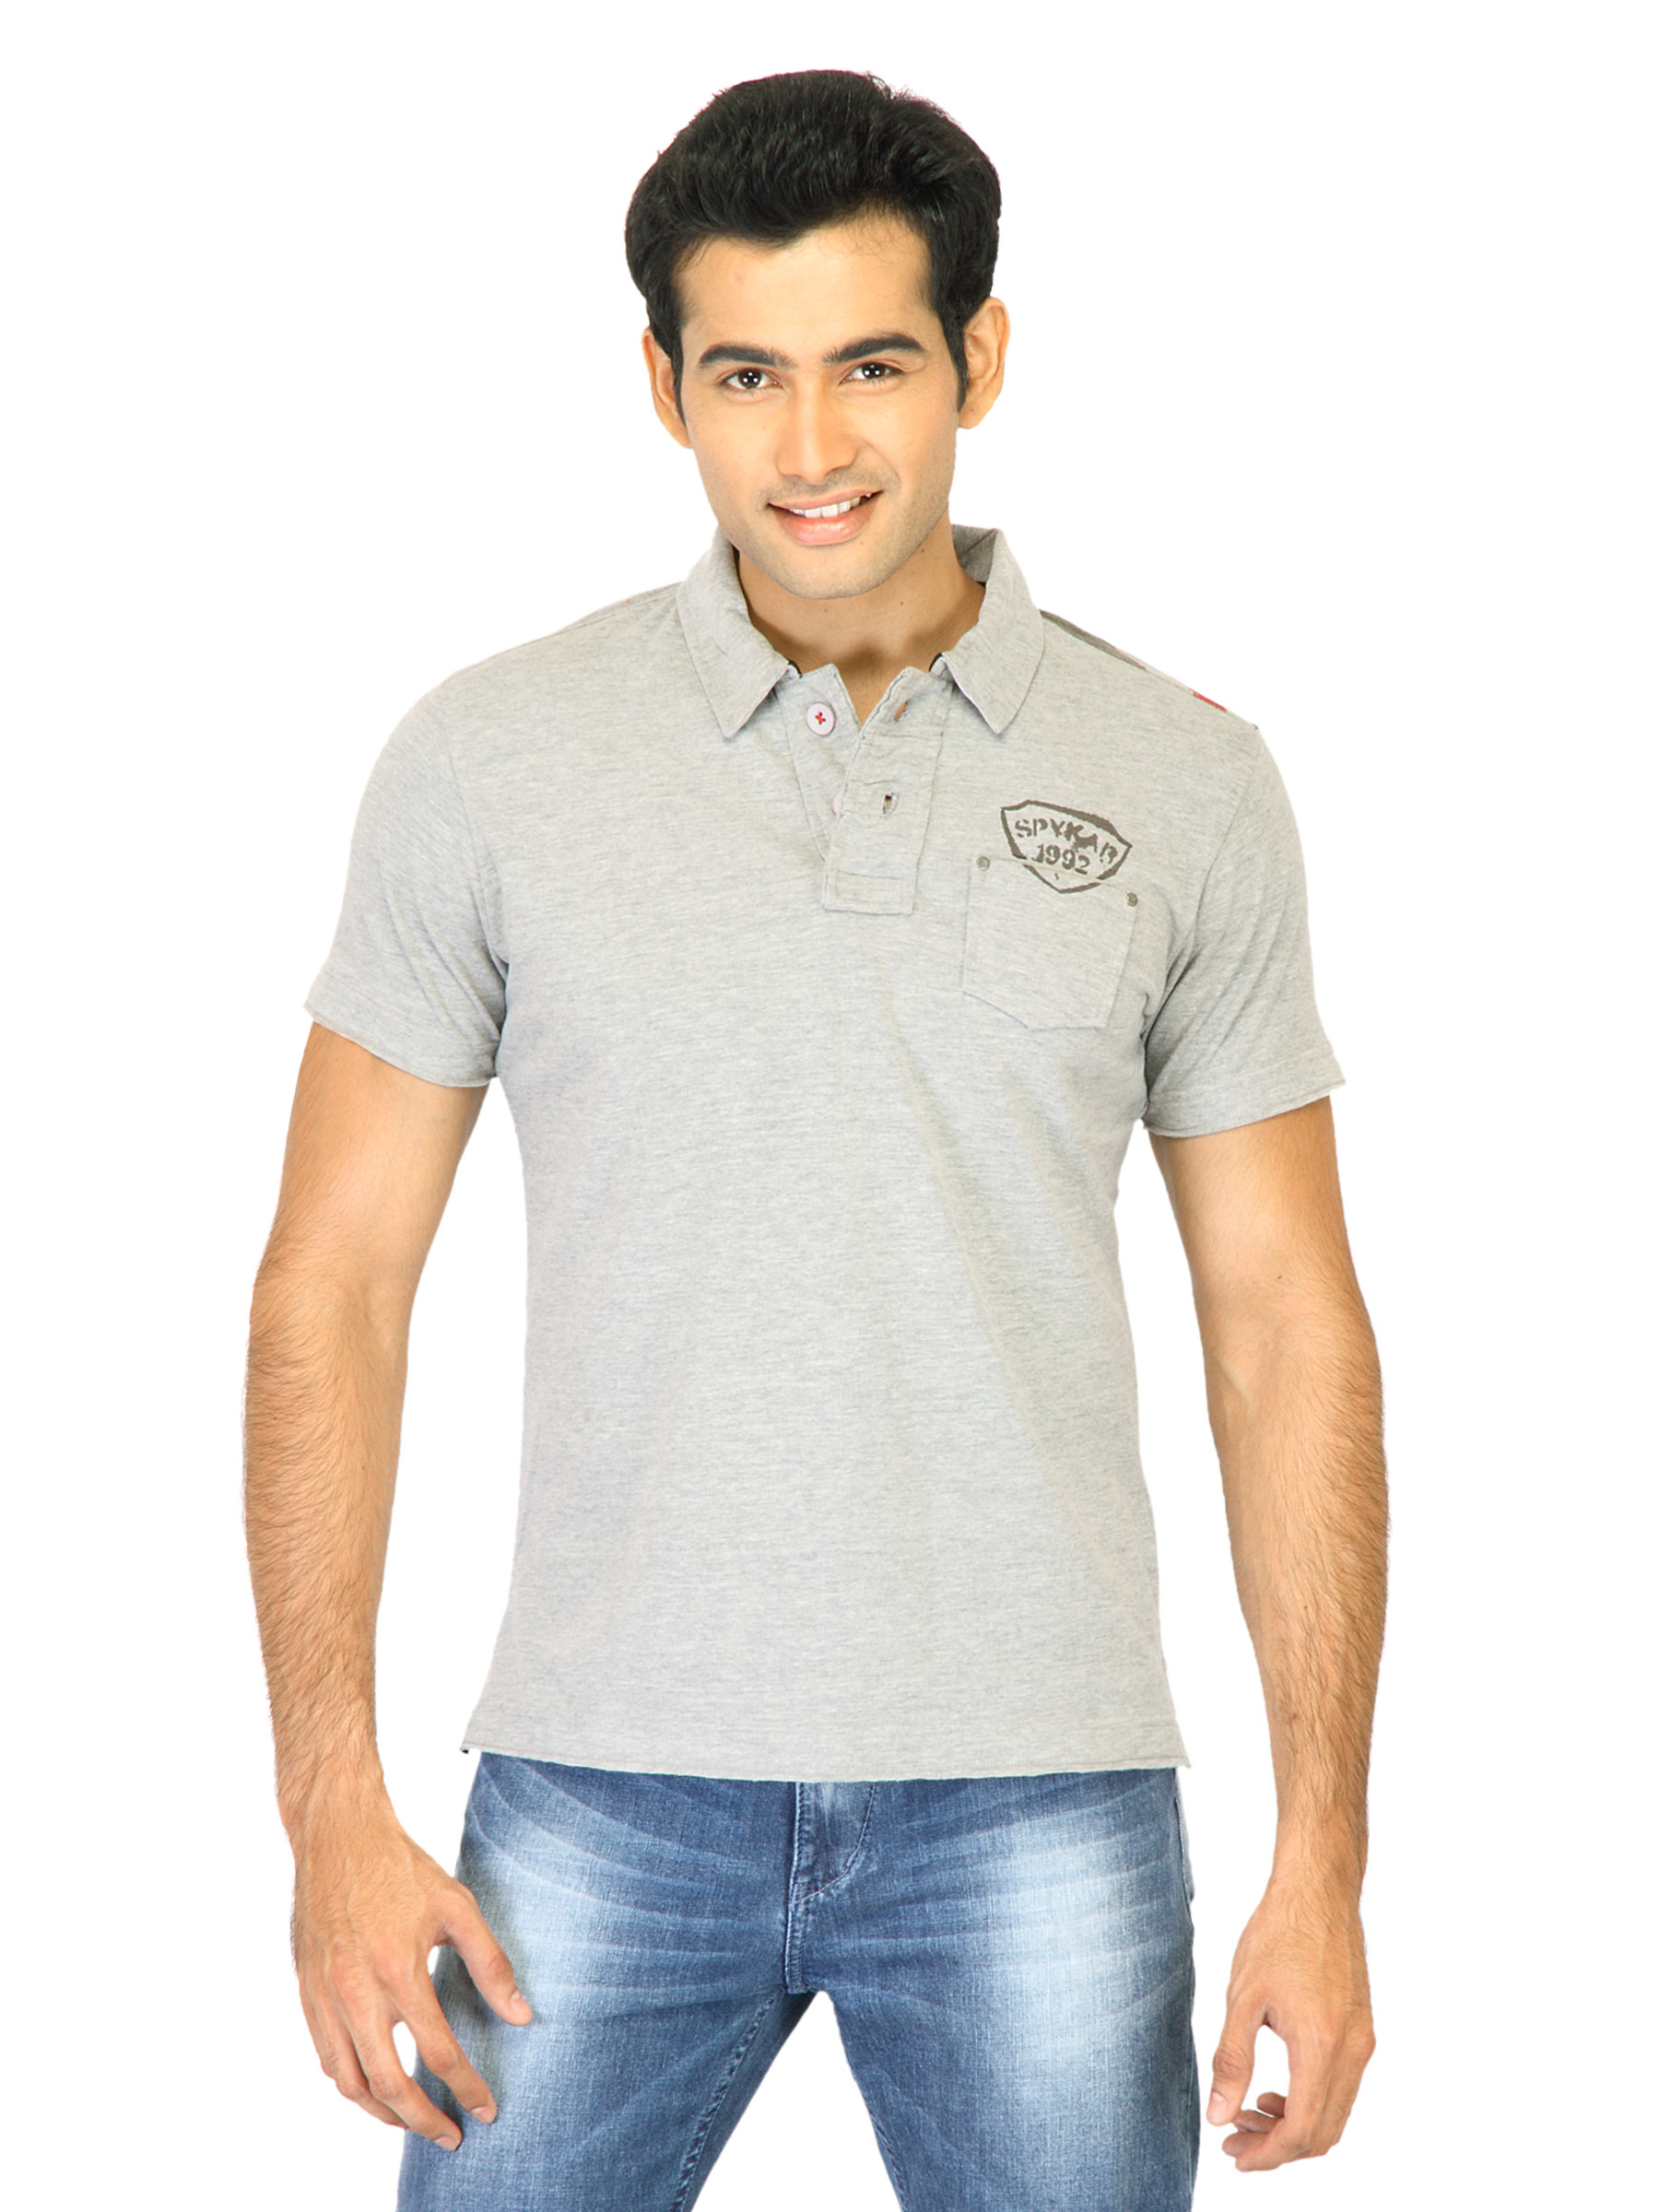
Spykar Men Back Print Grey T-Shirts
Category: Apparel / Topwear / Tshirts
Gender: Men
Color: Grey
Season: Fall 2011
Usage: Casual